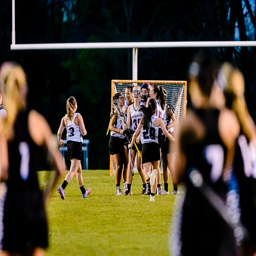
members of the team celebrate